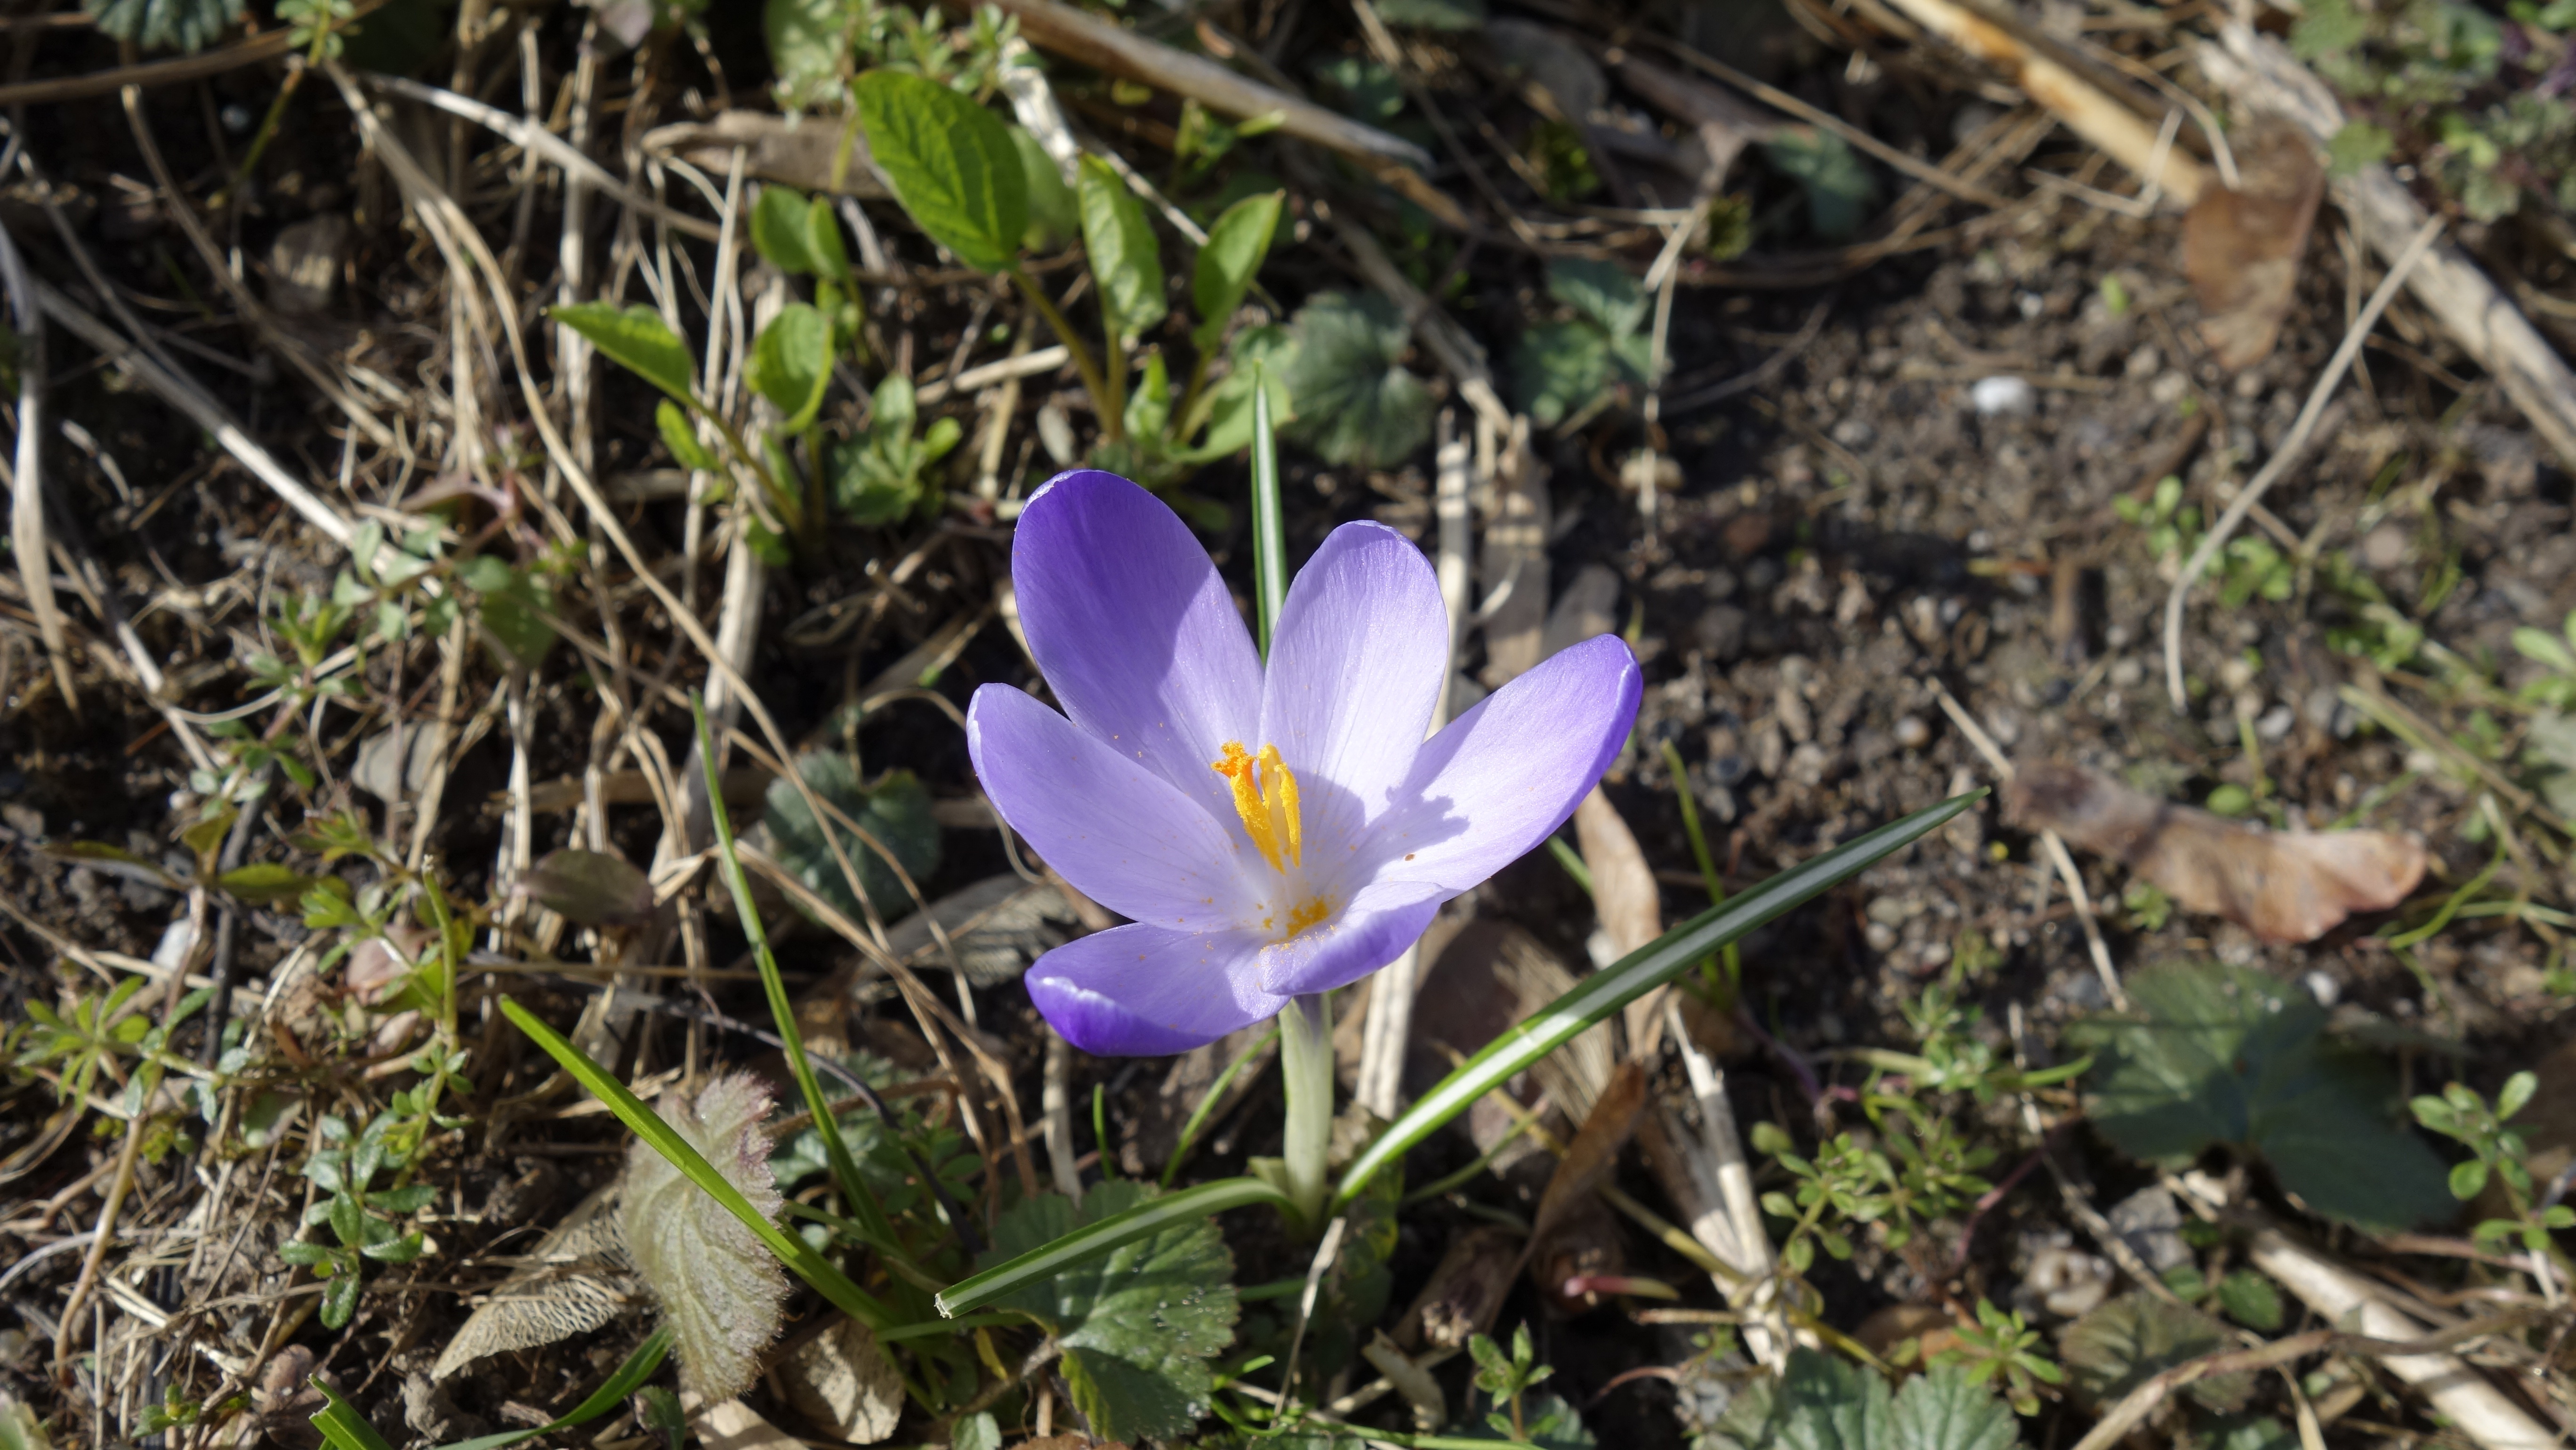
nature, blossom, plant, flower, purple, petal, bloom, spring, botany, flora, wildflower, crocus, spring crocus, early bloomer, spring flower, flowering plant, b hen, land plant, iris family, calochortus